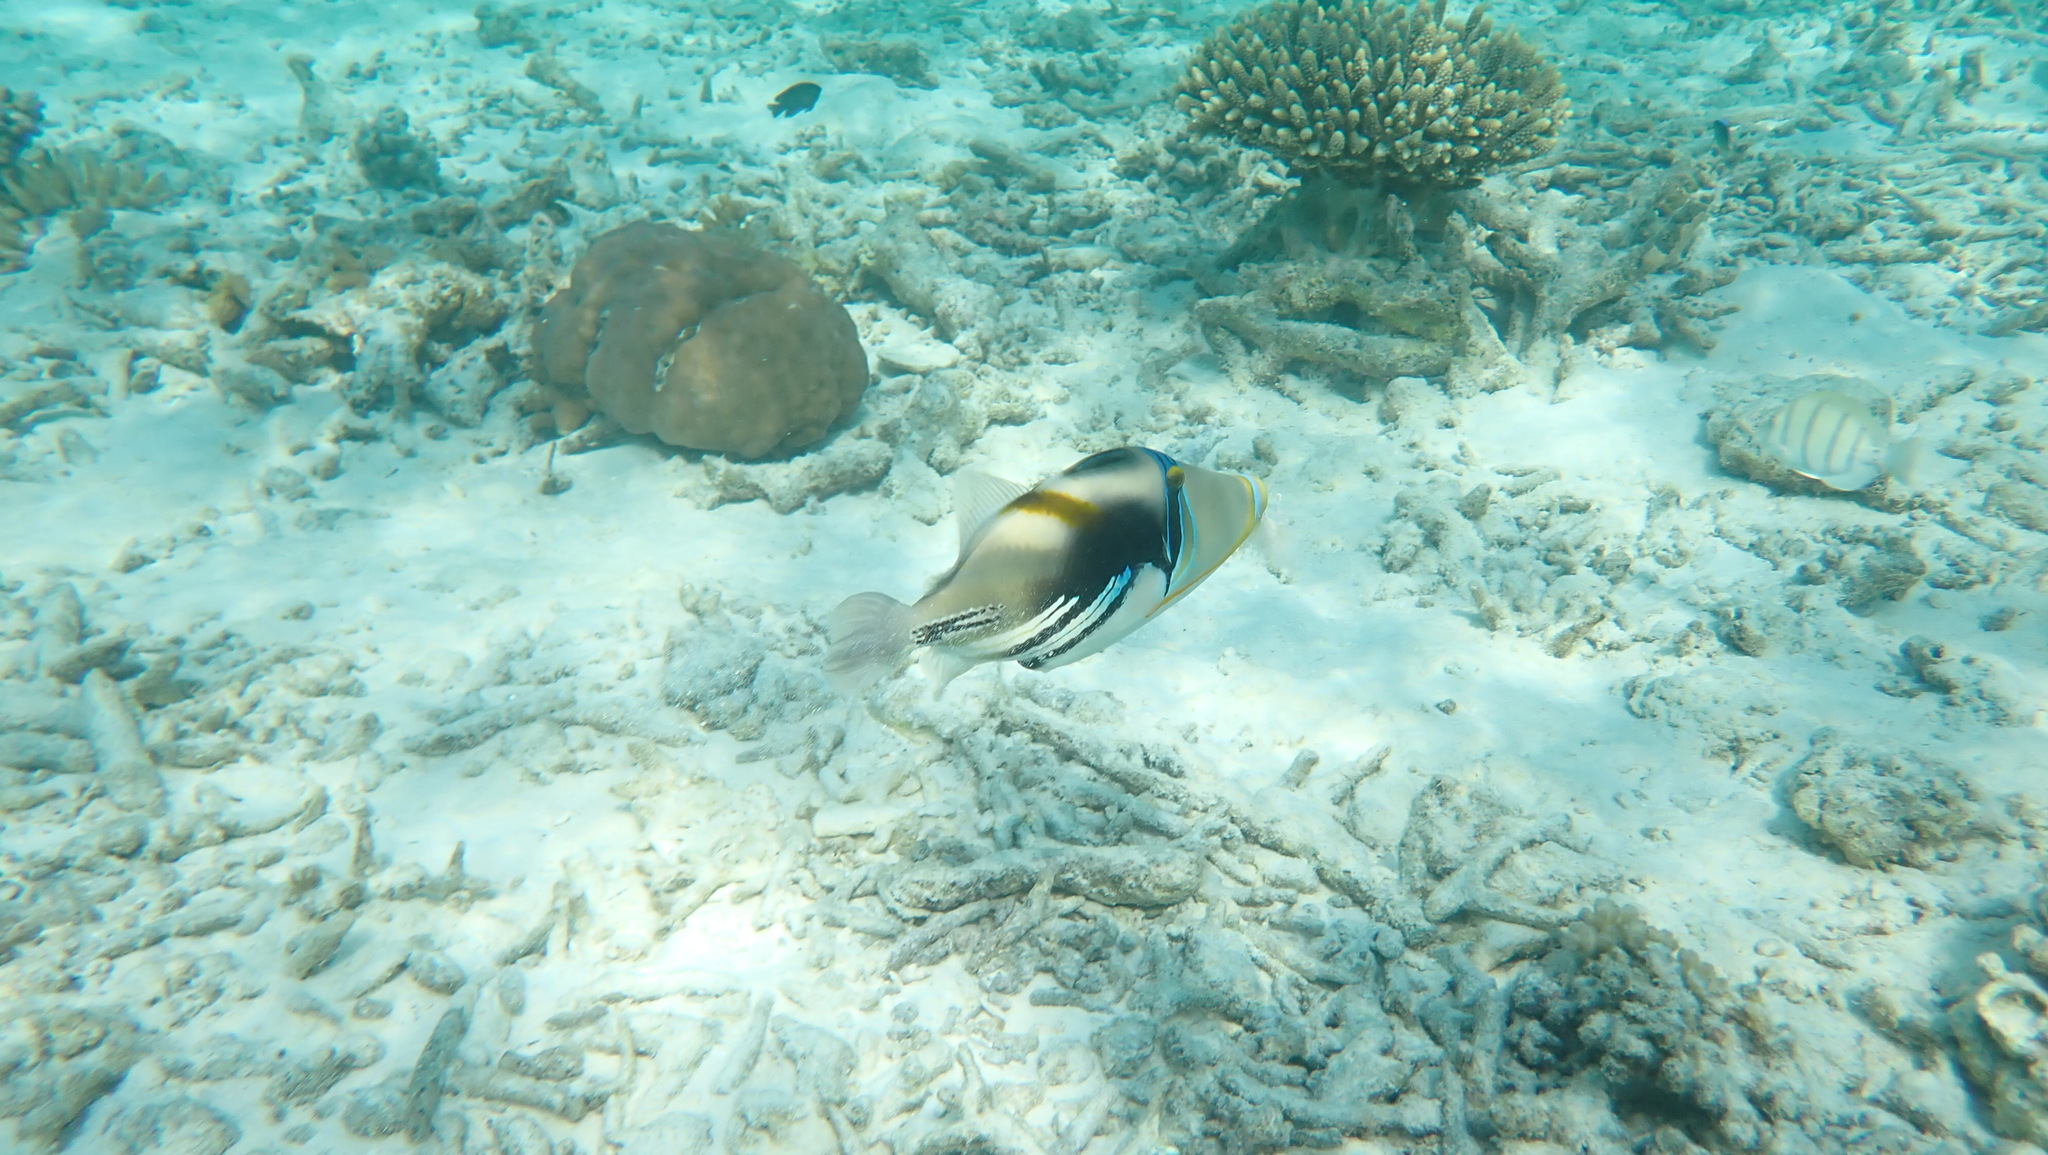
Rhinecanthus aculeatus (Lagoon Triggerfish)